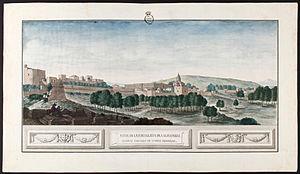
José de Hermosilla Sandoval est un architecte et ingénieur militaire espagnol, né à Llerena en 1715, et mort à Leganés le 21 juin 1776.